Samuel Griffith

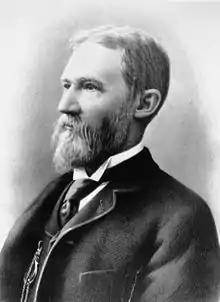
Griffith as premier

Griffith held the office of premier until 1888, and was made a Knight Commander of the Order of St Michael and St George in 1886, before receiving an advancement to Knight Grand Cross of the Order of St Michael and St George in 1895. Griffith was regarded as a close ally of the labour movement. He introduced a bill to legalise trade unions, and declared that "the great problem of this age is not how to accumulate wealth but how to secure its more equitable distribution". In 1888 his government was defeated. In opposition he wrote radical articles for "The Boomerang", William Lane's socialist newspaper.